Frank Lloyd Wright

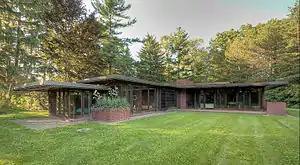
Charles Weltzheimer Residence, Oberlin, Ohio (1948)

In the early 1920s, Wright designed a "textile" concrete block system. The system of precast blocks, reinforced by an internal system of bars, enabled "fabrication as infinite in color, texture, and variety as in that rug." Wright first used his textile block system on the Millard House in Pasadena, California, in 1923. Typically Wrightian is the joining of the structure to its site by a series of terraces that reach out into and reorder the landscape, making it an integral part of the architect's vision. With the Ennis House and the Samuel Freeman House (both 1923), Wright had further opportunities to test the limits of the textile block system, including limited use in the Arizona Biltmore Hotel in 1927. The Ennis house is often used in films, television, and print media to represent the future. Wright's son, Lloyd Wright, supervised construction for the Storer, Freeman, and Ennis Houses. Architectural historian Thomas Hines has suggested that Lloyd's contribution to these projects is often overlooked.